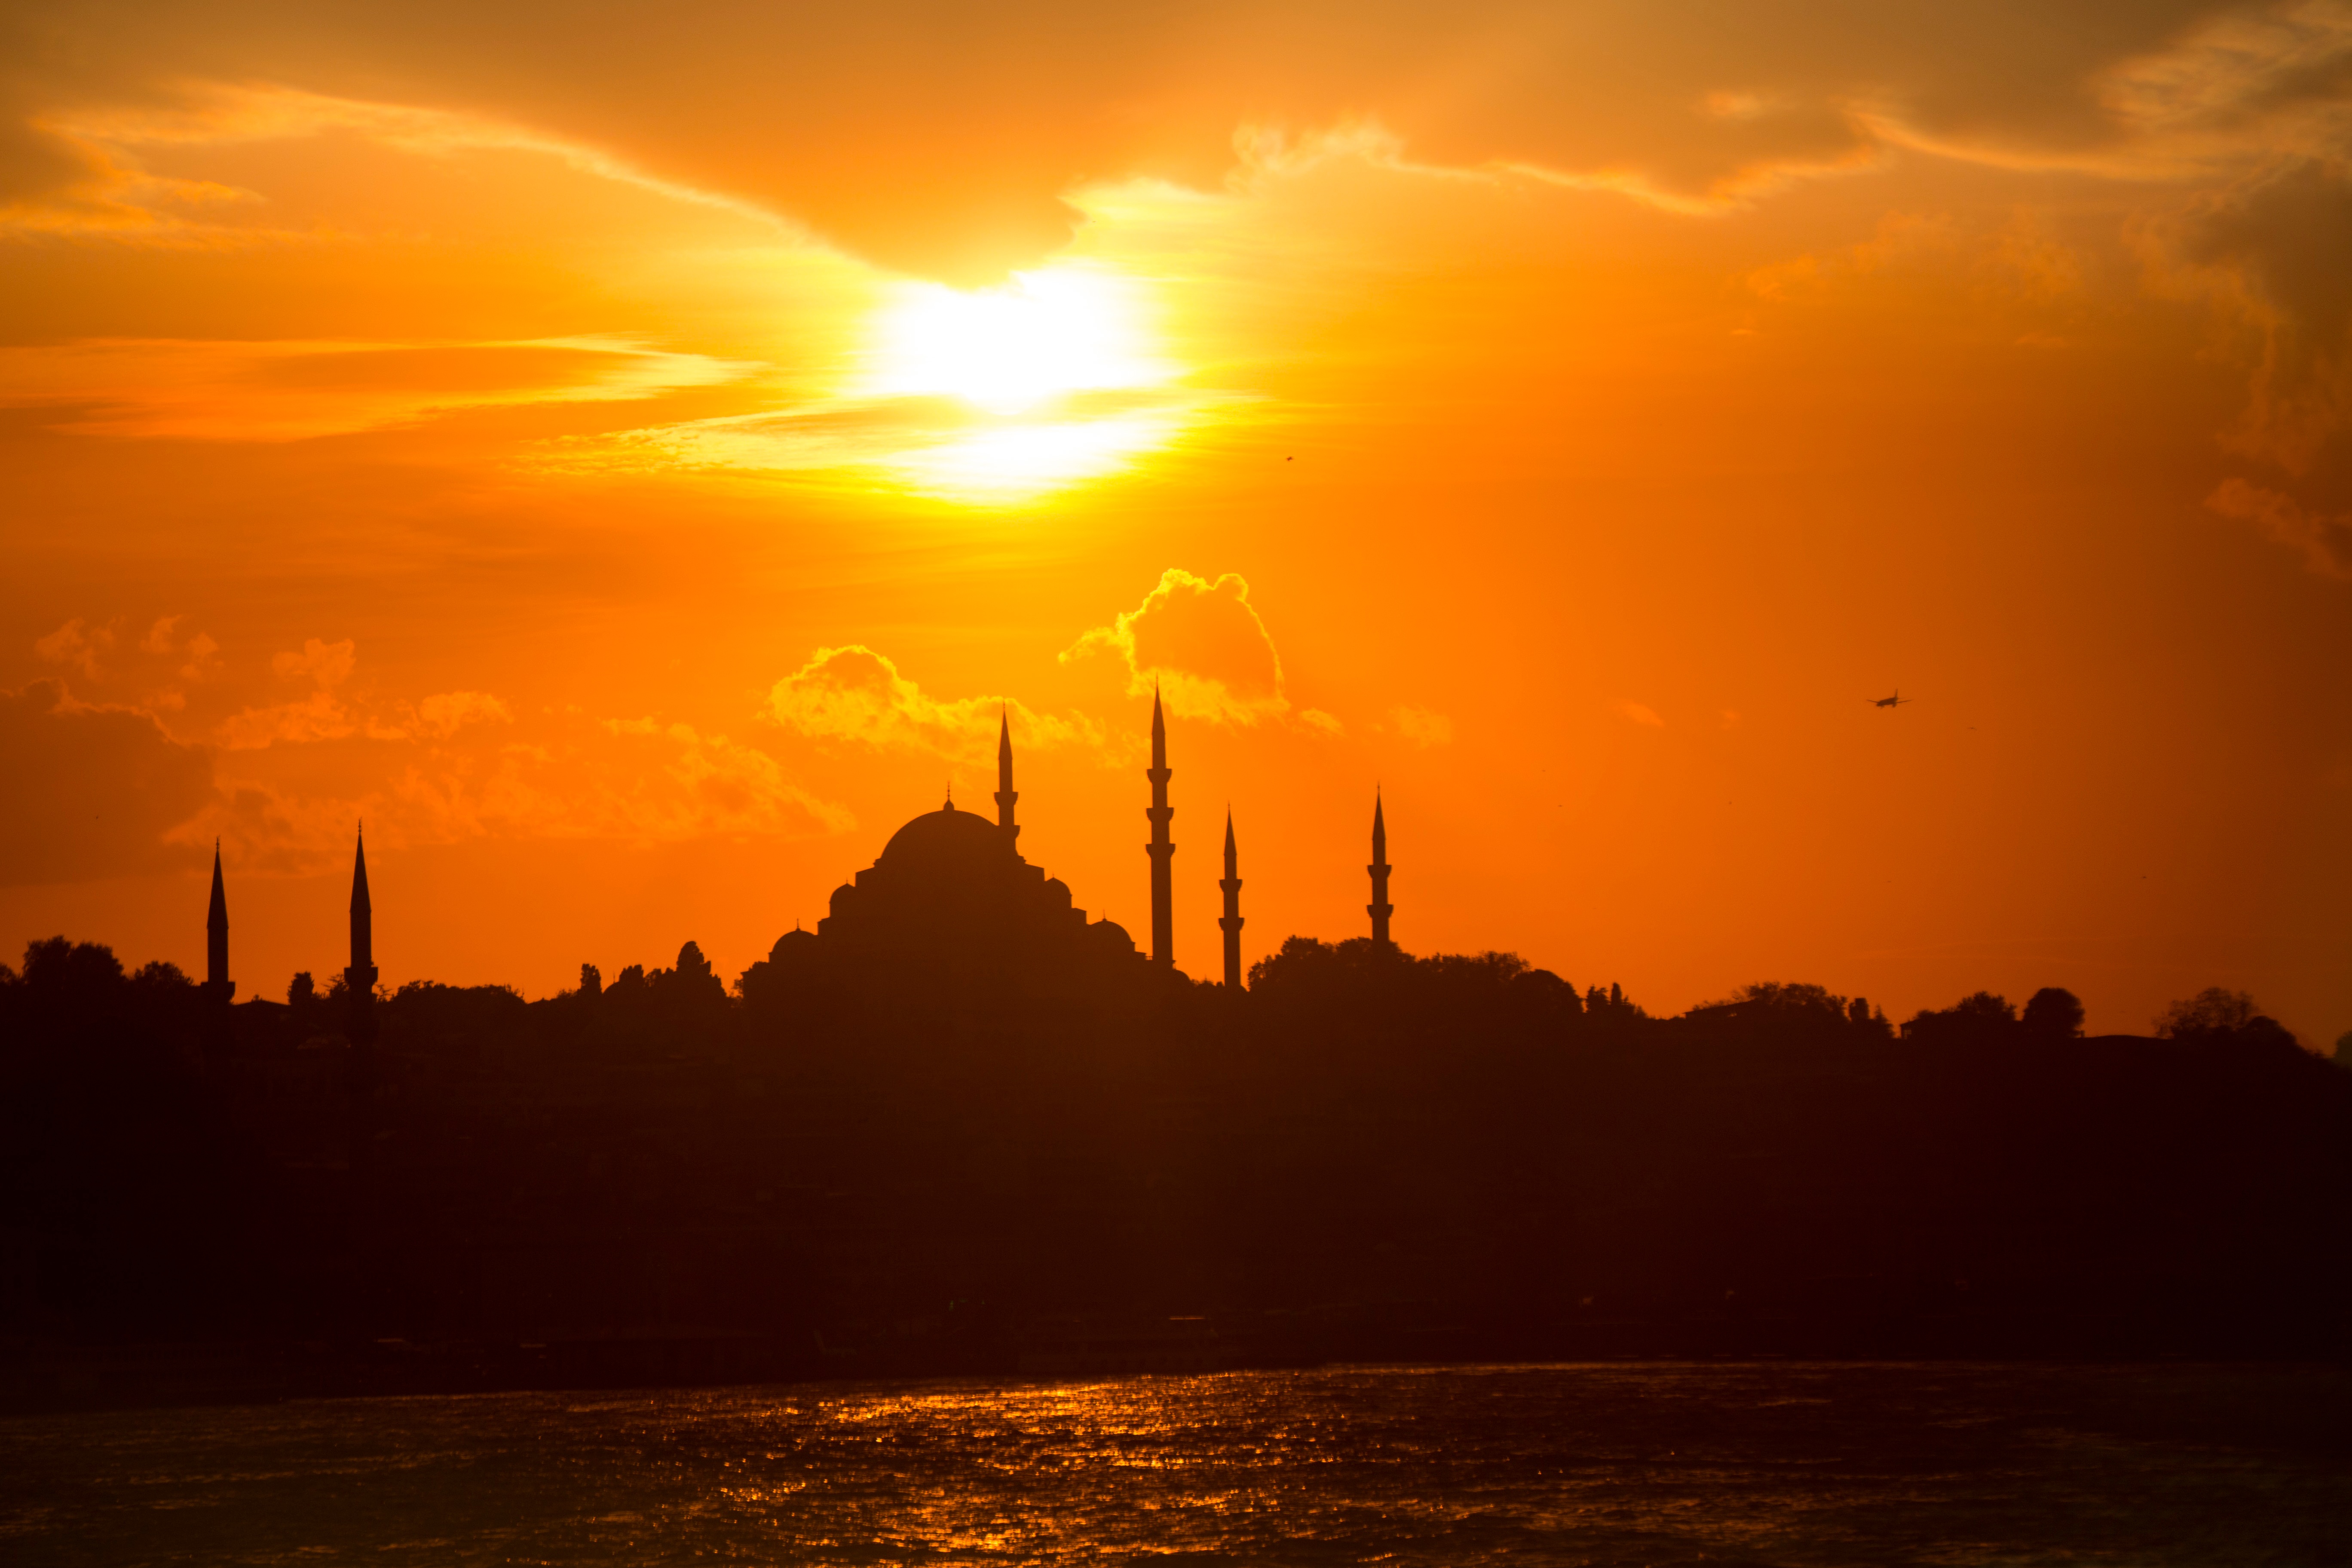
sea, coast, horizon, sun, sunrise, sunset, sunlight, morning, dawn, atmosphere, dusk, evening, afterglow, red sky at morning